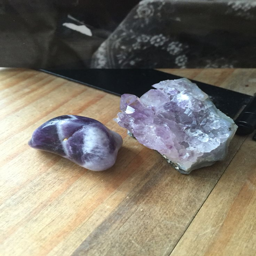
a new tumbled amethyst and a raw amethyst from my amazing friend whom i call